Raphael Meldola (rabbi)

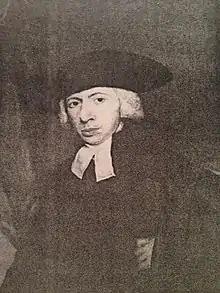

Raphael Meldola (1754 – 3 June 1828) was a Rabbi who served in the United Kingdom of Great Britain and Ireland. Born in Livorno, he died in London.